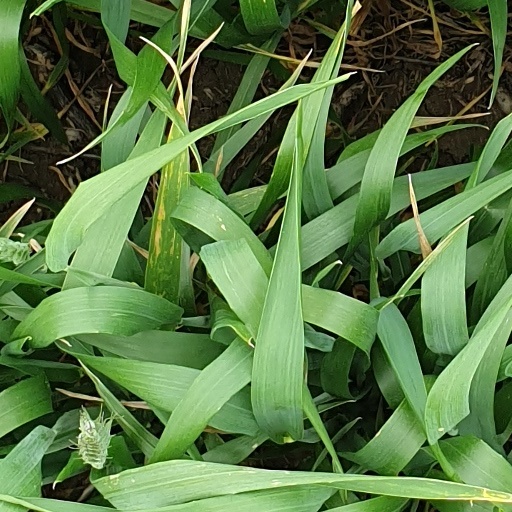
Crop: wheat